Oscar Guillermo Garretón

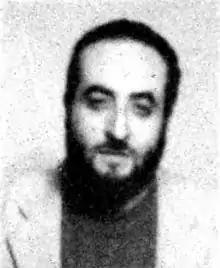

Óscar Guillermo Garretón Purcell (born 14 October 1943) is a Chilean politician who served as Undersecretary and Deputy for his country.